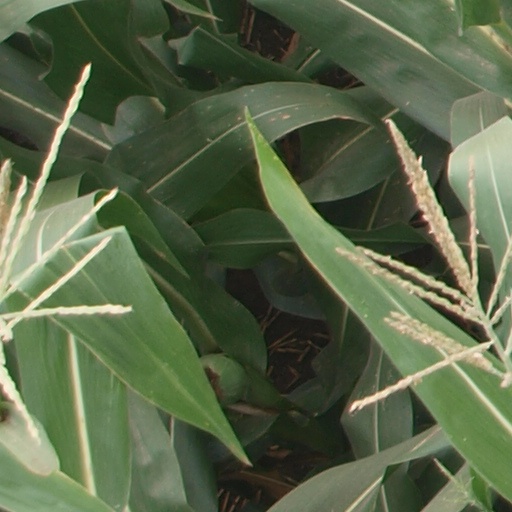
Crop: maize; corn